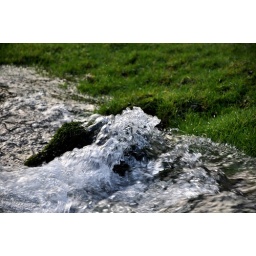
Water running from the hills around Gordale Scar in Yorkshire. The water just emerges from the ground and is crystal clear.